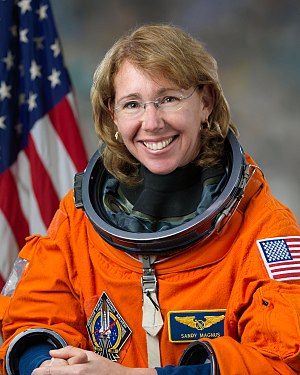
Sandra Magnus
Sandra Hall Magnus er en NASA-astronaut og har fløjet tre rumfærge-missioner.